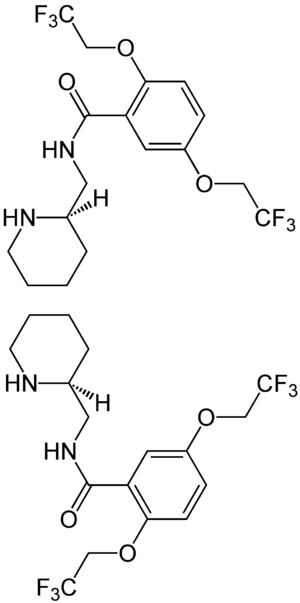
La flécaïnide est un agent antiarythmique, utilisé en médecine pour supprimer certains troubles du rythme cardiaque.